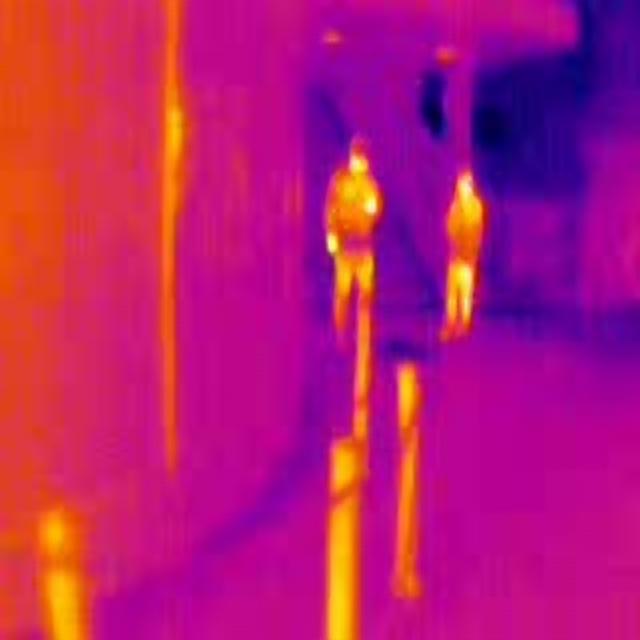
Detected objects:
label: person
label: person